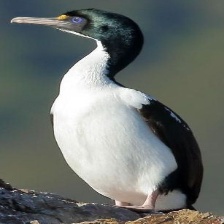
Species: AUCKLAND SHAQ
Scientific name: LEUCOCARBO COLENSOI